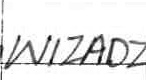
Label: Wizards